Dick Drott

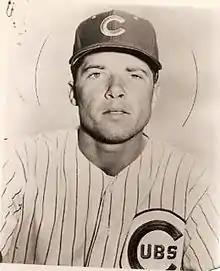
Drott in 1961

Richard Fred Drott (July 1, 1936 – August 16, 1985) was an American Major League Baseball player who pitched for the Chicago Cubs and the Houston Colt .45s. Drott, nicknamed "Hummer", started his major league career in 1957 with the Cubs. He won 15 games as a rookie, led the league in walks allowed, and finished third in balloting for Rookie of the Year. He graduated from Western Hills High School in Cincinnati, Ohio.